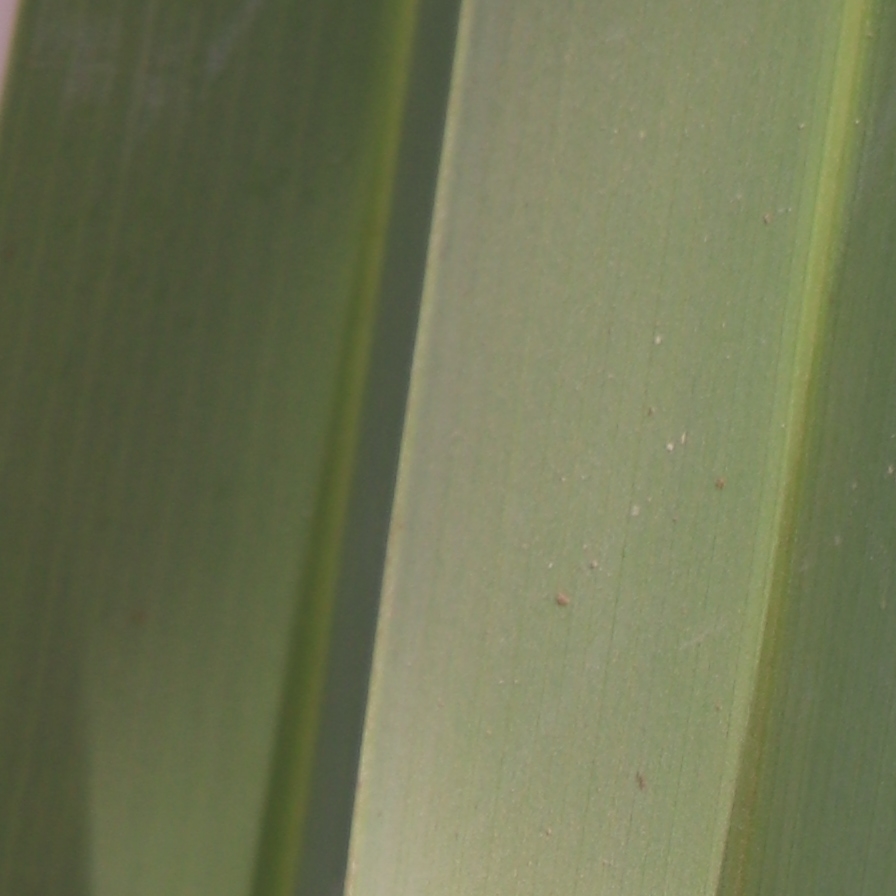
Label: Healthy